Orbiting Vehicle

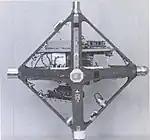
OV5-1 satellite with solar cells removed

The OV5 program was a continuation of the Environmental Research Satellite (ERS) series developed by Space Technology Laboratories, a subdivision of TRW Inc. These were very small satellites launched pick-a-back with primary payloads since 1962—a natural fit under the Orbiting Vehicle umbrella. The primary innovation over the earlier ERS series was a command receiver, allowing instructions to be sent from the ground, and a Pulse-code modulation digital telemetry system, versus the analog transmitters used on prior ERS missions. Like prior ERS, the OV5s were spin-stabilized and heat was passively controlled. All of the OV5 series were built by TRW with the exception of OV5-6, built by AFCRL, and OV5-9, built by Northrop Corporation.